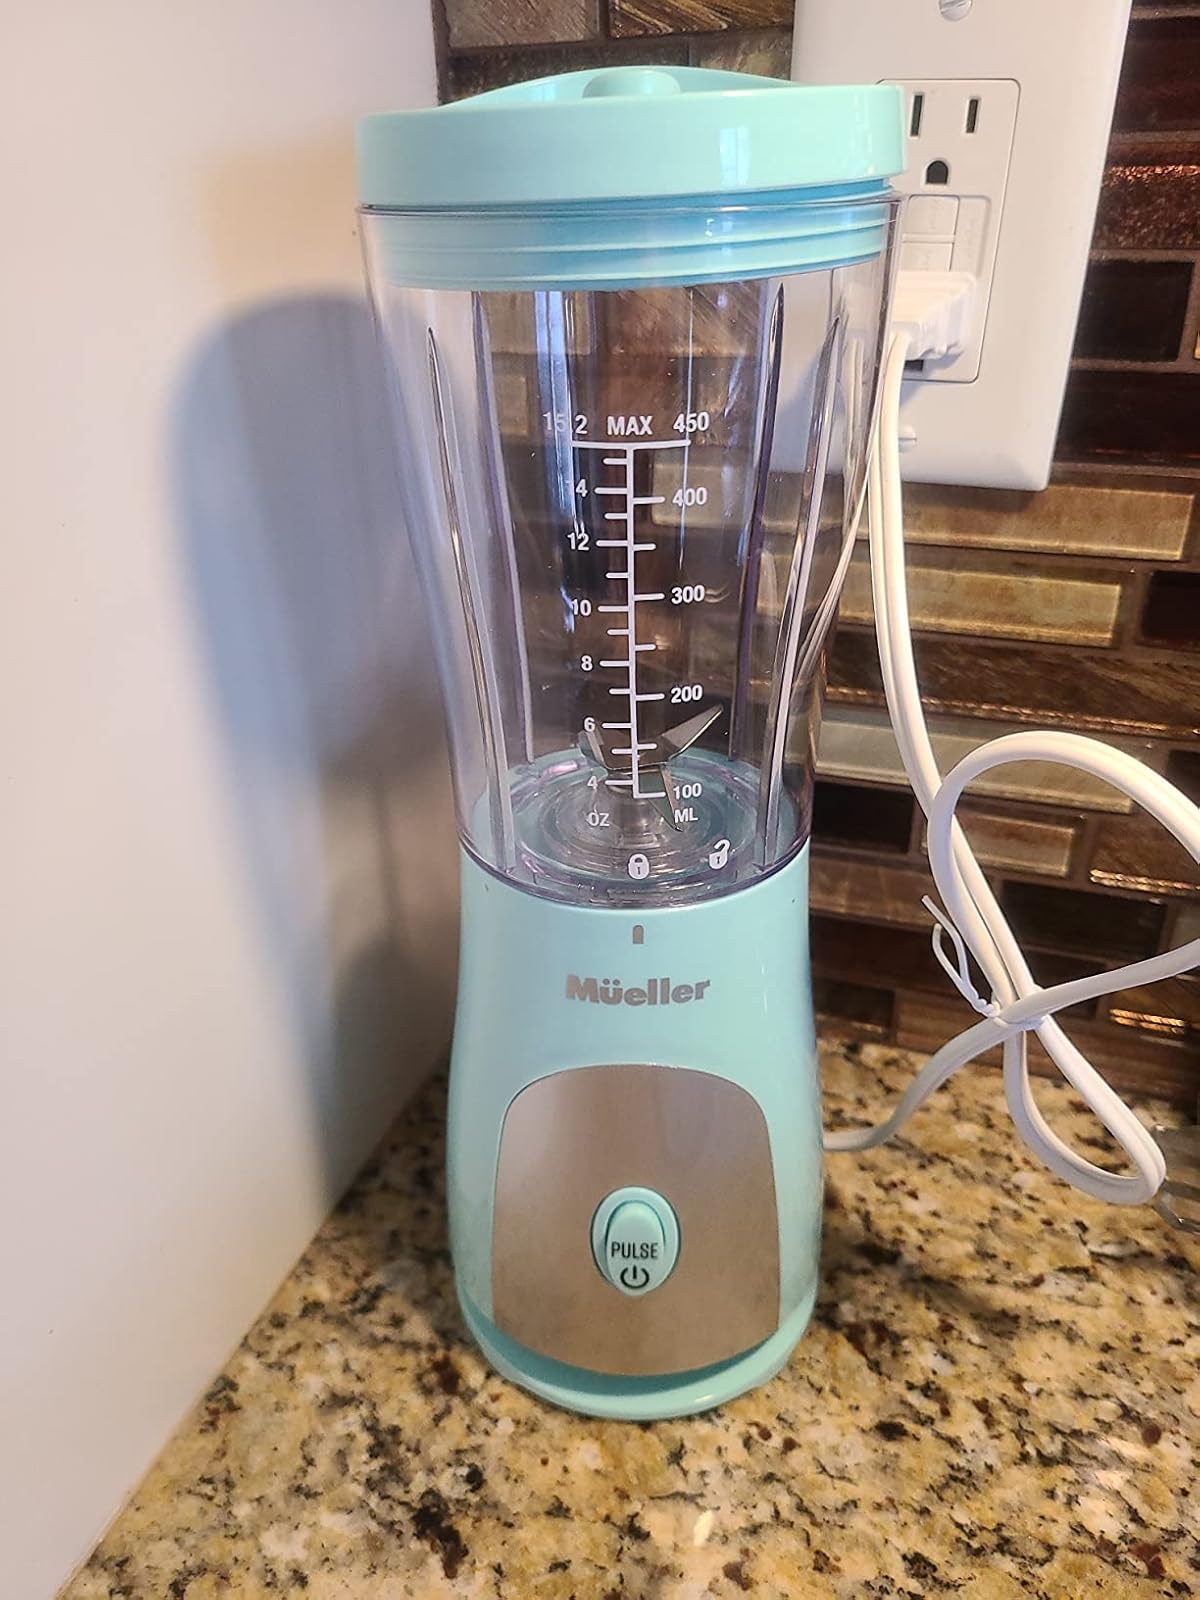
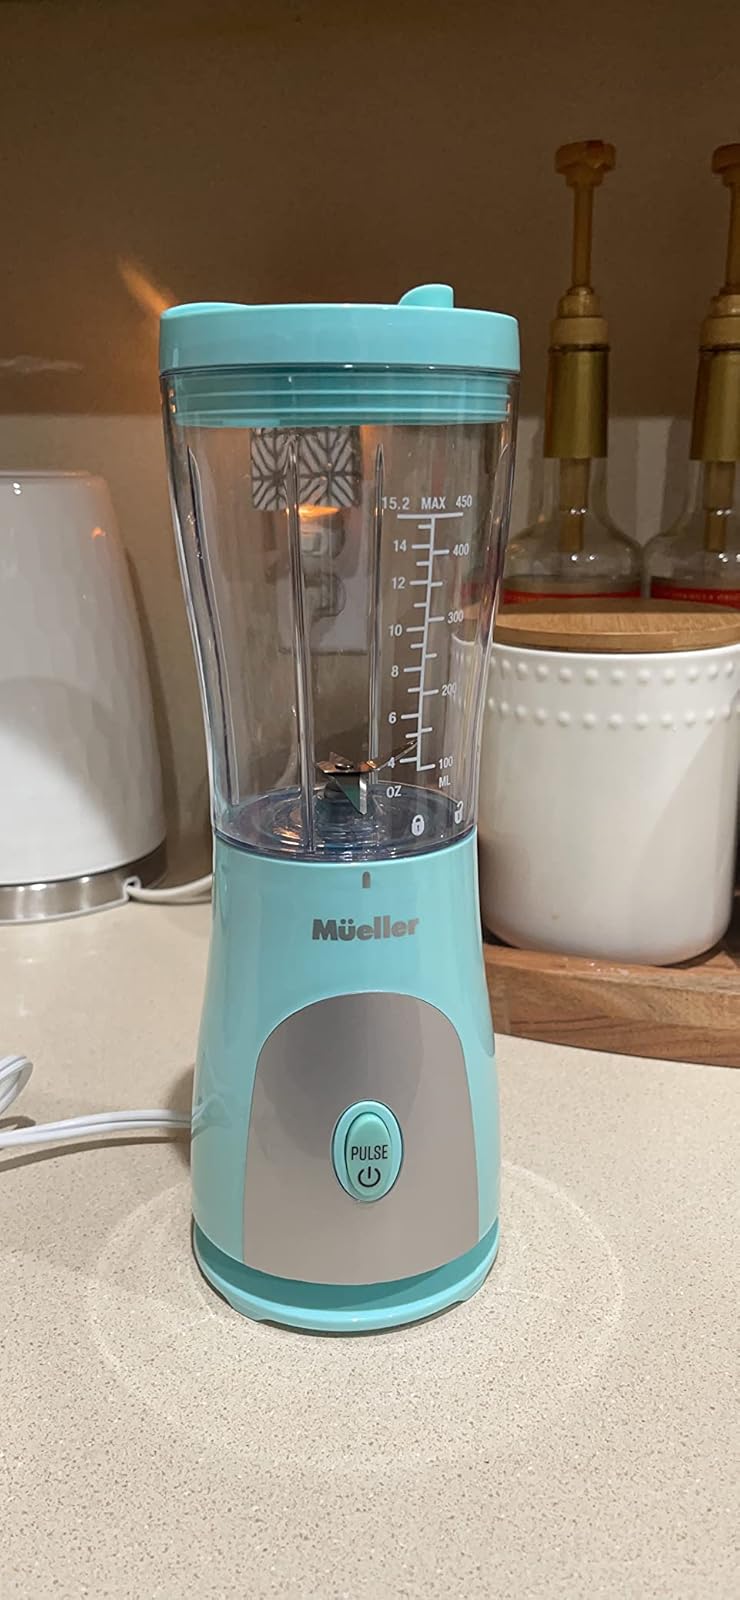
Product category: items_blender
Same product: yes